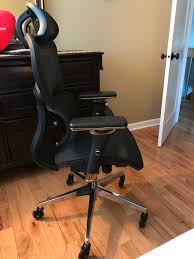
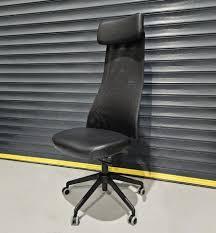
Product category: items_chair
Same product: no